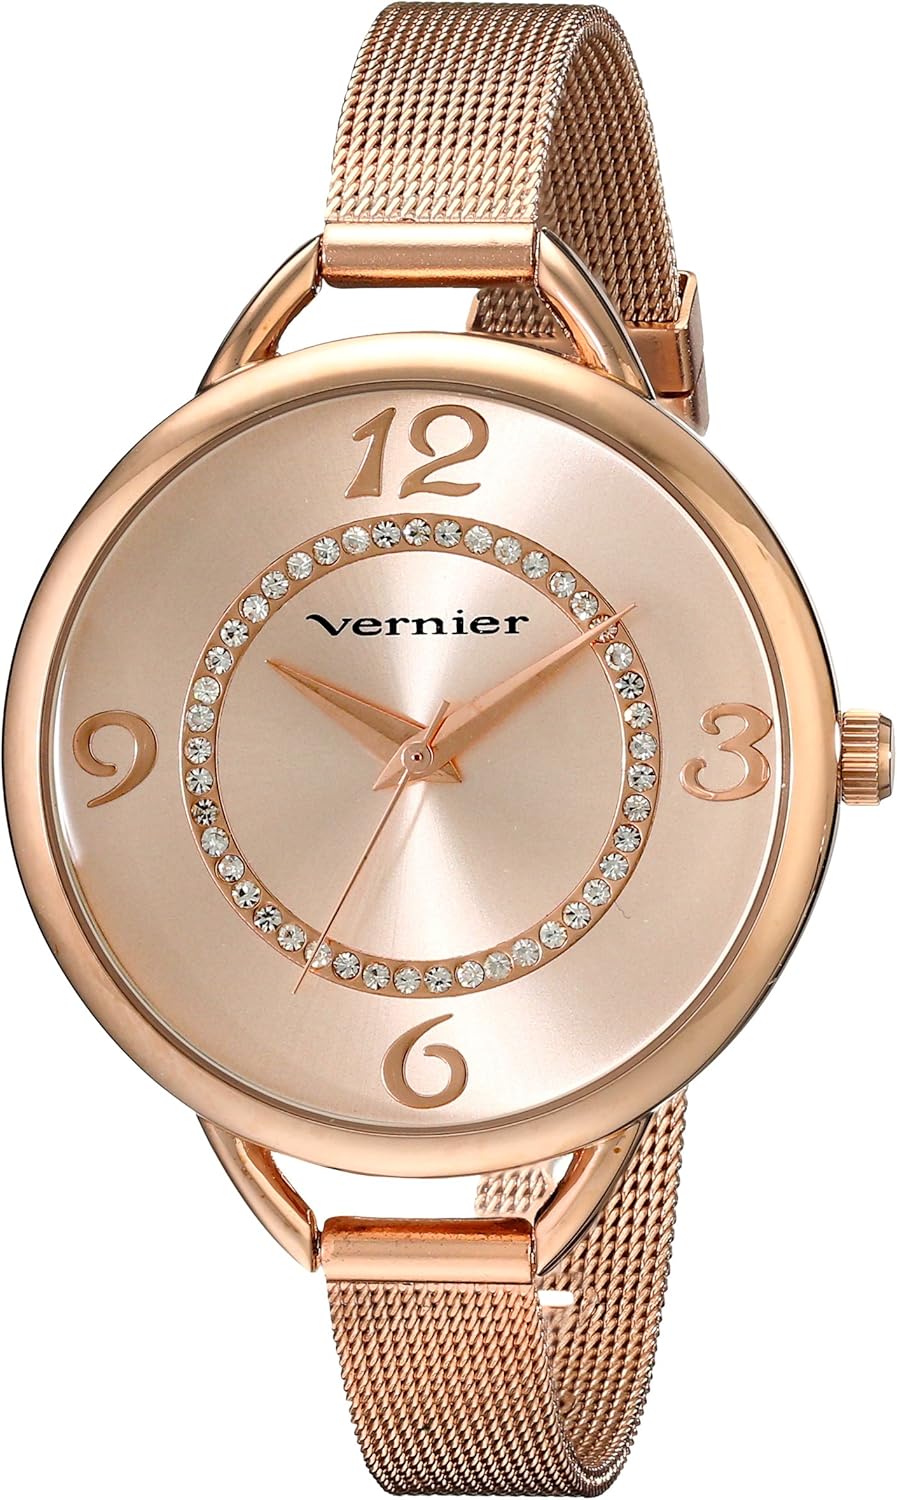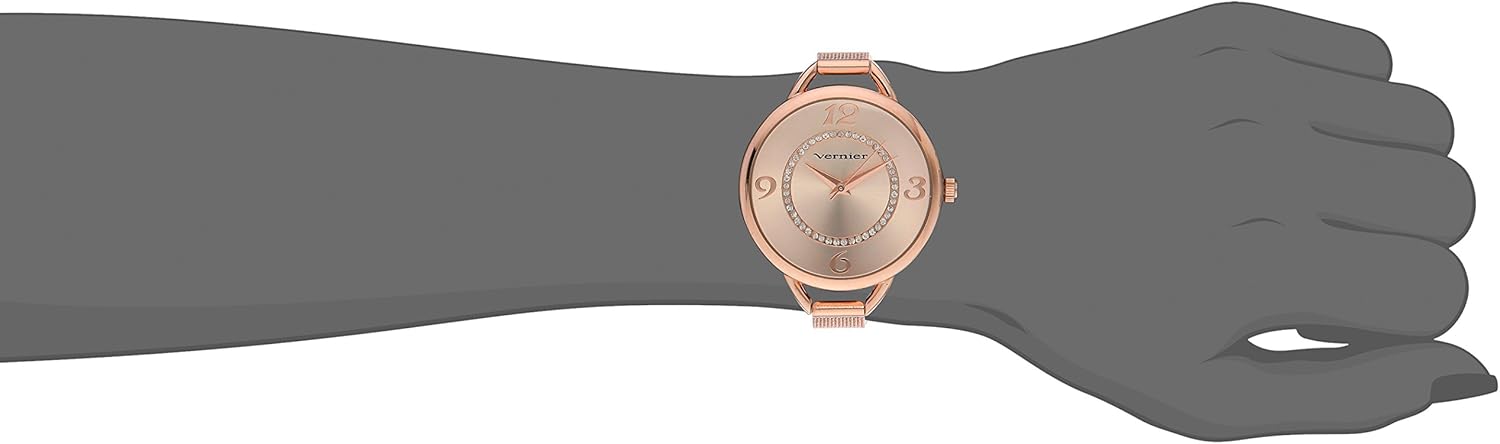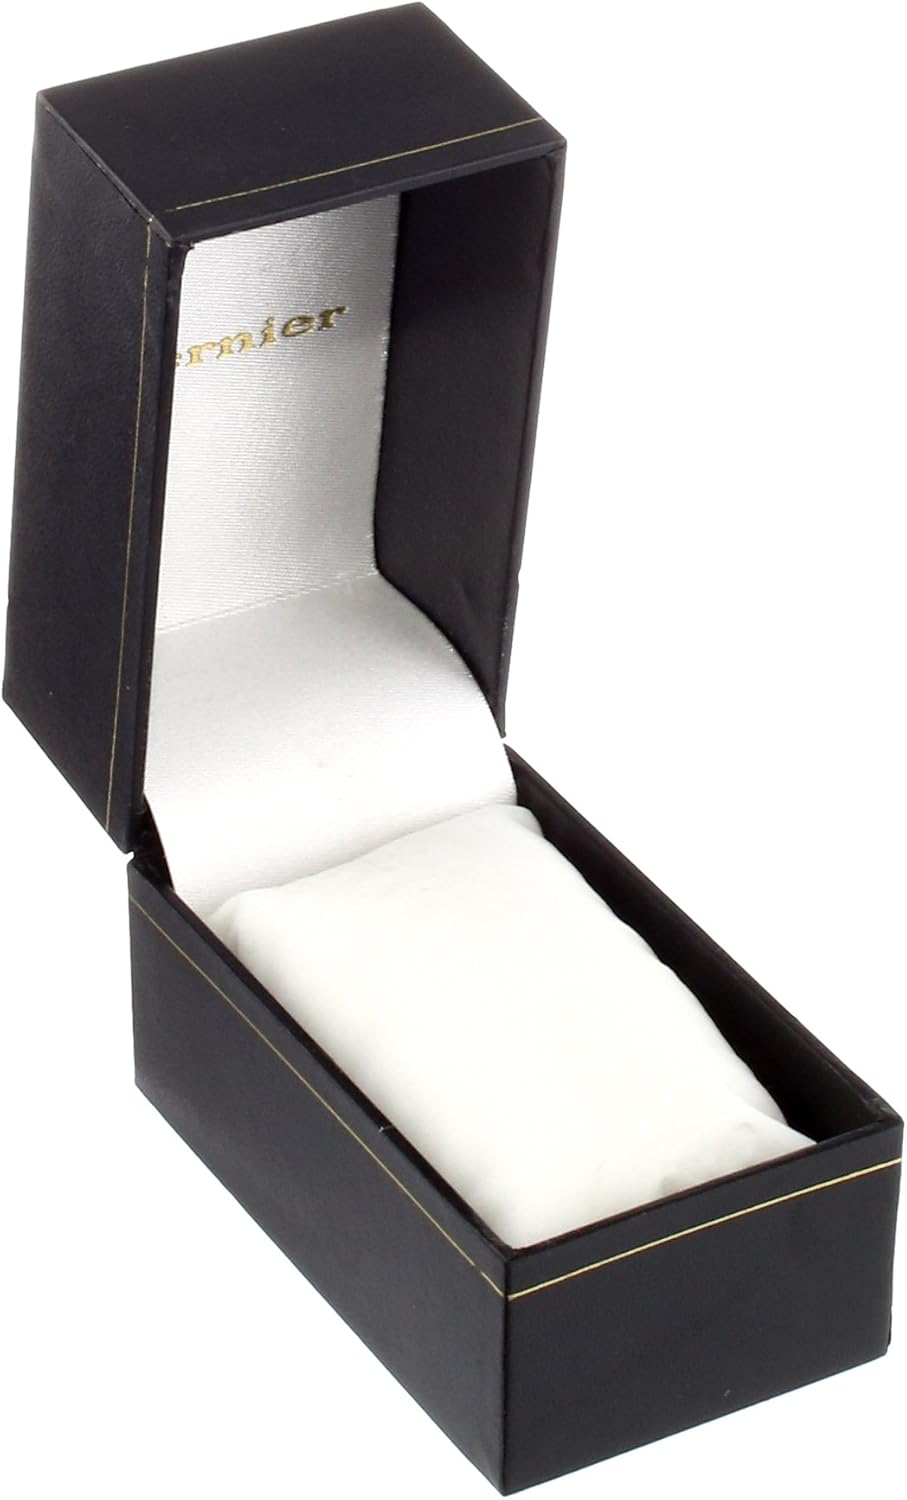
Vernier Women's VNR11193RG Rhinestone-Accented Rose Gold-Tone Watch
Category: AMAZON FASHION
THE VERNIER DIFFERENCE The Vernier Watch Collection specializes in high quality fashion watches, inspired by the latest trends of Europe. The large collection features genuine leather straps, Swarovski crystal stones and accurate quartz movements. Established over 20 years ago, Vernier has a long history of creating high quality watches at a reasonable cost. Vernier has been featured and appeared in nationally recognized fashion magazines such as INSTYLE, LUCKY, VOGUE, and PEOPLE STYLE WATCH. Its founder, David Shriqui, originates from a family of long standing watch tradition that spans over four generations. Always on the cutting edge, Vernier is committed to providing creative designs and innovative timepieces. Fashion watches come and go. But somewhere in between, at the intersection of value and style is - VERNIER. Vernier Women's Thin Mesh Band Stone Dial Watch
Features: Rose gold-tone watch featuring sunray dial with rhinestone-accented inner ring, open lugs, and thin mesh bracelet | Japanese quartz movement with analog display | Mineral crystal dial window | Features buckle closure, Dauphine-style hands, and Arabic hour markers at 12, 3, 6, and 9 o'clock | Not water-resistant